S-type star

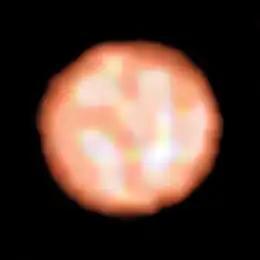
The surface of the red giant star π Gruis from PIONIER on the VLT

The spectral class S was first defined in 1922 to represent a number of long-period variables (meaning Mira variables) and stars with similar peculiar spectra. Many of the absorption lines in the spectra were recognised as unusual, but their associated elements were not known. The absorption bands now recognised as due to ZrO are clearly listed as major features of the S-type spectra. At that time, class M was not divided into numeric sub-classes, but into Ma, Mb, Mc, and Md. The new class S was simply left as either S or Se depending on the existence of emission lines. It was considered that the Se stars were all LPVs and the S stars were non-variable, but exceptions have since been found. For example, π Gruis is now known to be a semiregular variable.